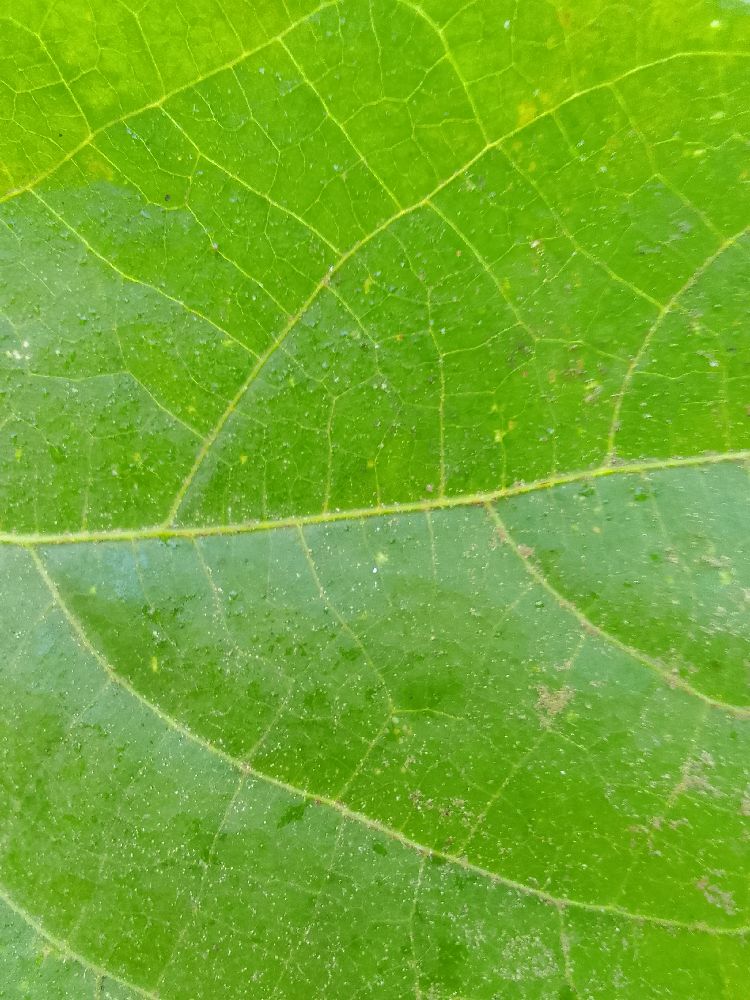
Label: healthy